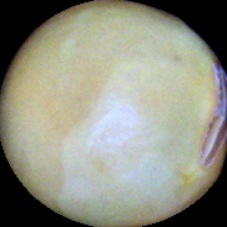
Label: Immature